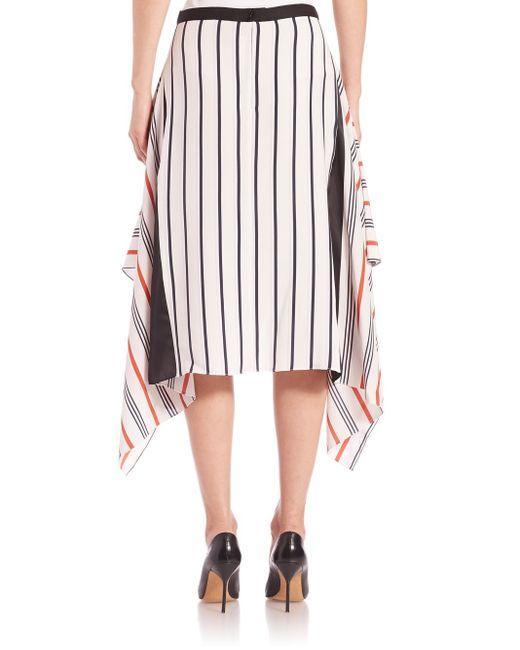
beige gestreifter Midirock mit Schlagdetail